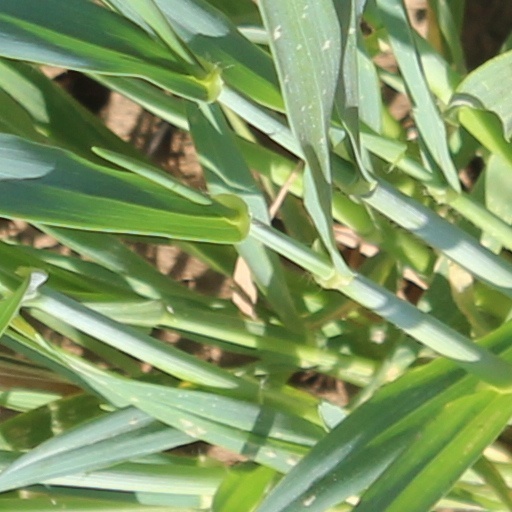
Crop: wheat